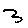
Label: 3